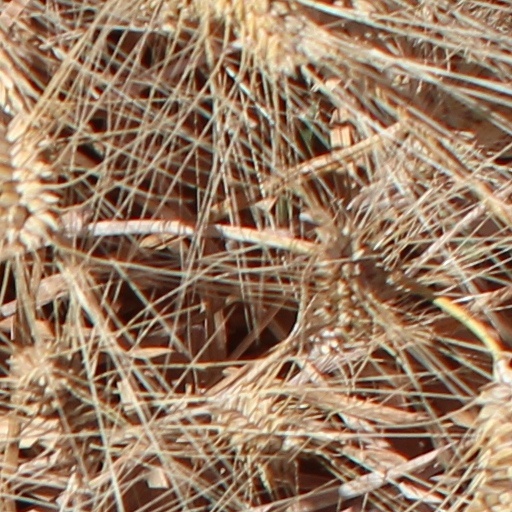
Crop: wheat